Varsity Line

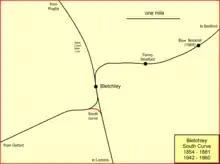
Railway lines at Bletchley in 1854

The Oxford, Worcester and Wolverhampton Railway was authorised by the Oxford, Worcester and Wolverhampton Railway Act 1845 (8 & 9 Vict. c. clxxxiv) as a broad gauge line on 4 August 1845. Its line was to be 89 miles in length, connecting to the Great Western Railway at Wolvercot Junction, just north of Oxford. The cost of the line was heavy, and the estimates fell considerably short, so that the company was constantly short of funds during the construction period. For some time it concentrated its resources on the northern part of the authorised line.